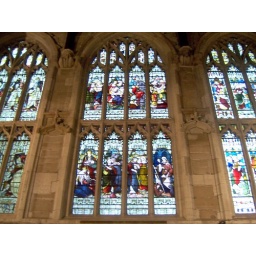
Stained glass windows in side of nave of Holy Trinity Church of Stratford